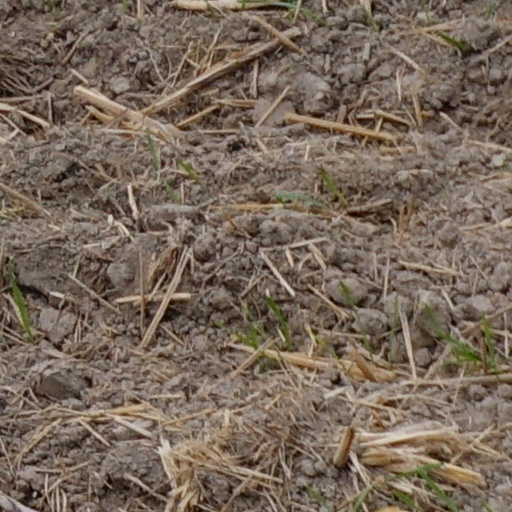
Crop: wheat